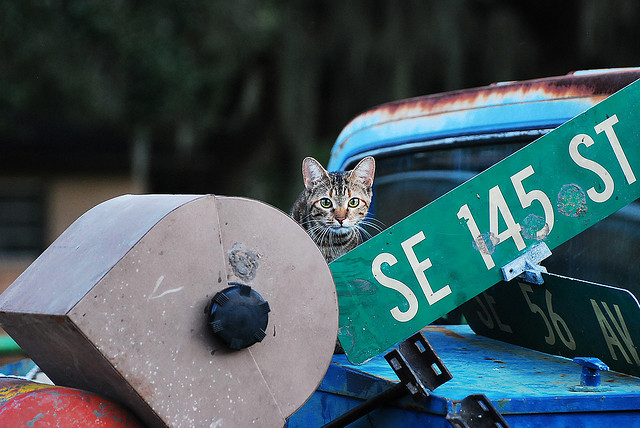
a cute cat standing by a street sign sitting on the back of a rusty blue truck

a truck with some appliances inside the back of it